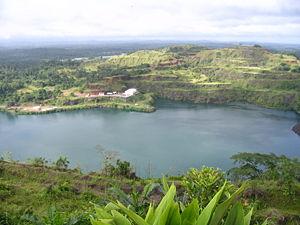
Tubmanburg, aussi connue sous le nom de Bomi, est une ville du Liberia et la capitale du comté de Bomi. Elle est située dans les Collines Bomi, à 62 km au nord de Monrovia. Sa population s'élevait à 13 114 habitants au recensement de 2008.